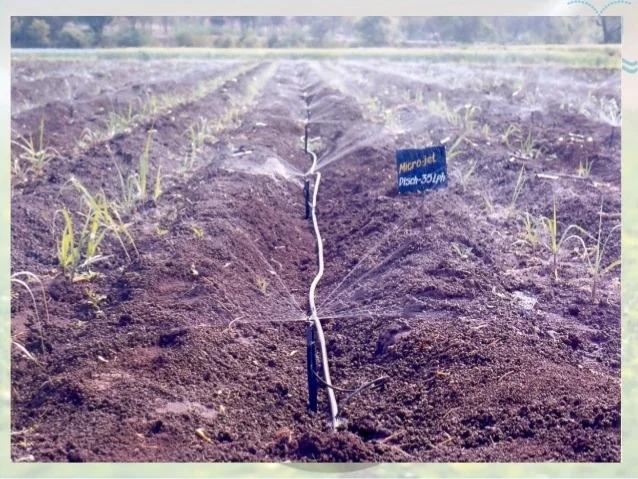
Eneo mfano wa shamba lenye udongo wenye rangi nyeusi wenye kuashiria rutuba, iliyopandwa miche midogo iliyoota na kuchipua kwa rangi ya kijani kibichi pamoja na mabomba yaliyopitishwa katikati ya miche hiyo, ikiashiria kuwa ni mfumo wa umwagiliaji.